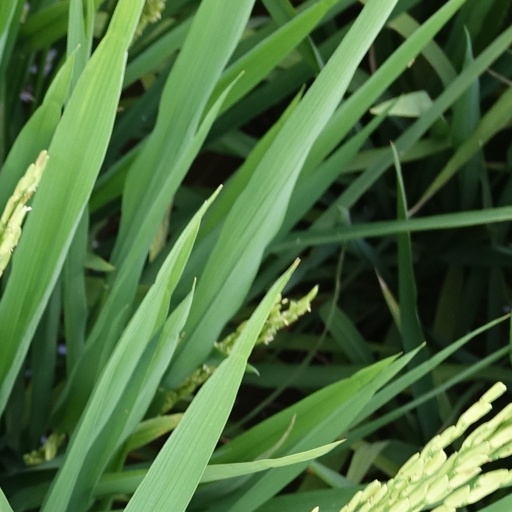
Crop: rice